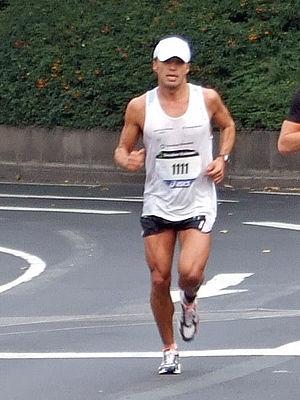
Normann Stadler né le 25 février 1973 à Wertheim, est un triathlète professionnel allemand. Double vainqueur du championnat du monde d'Ironman à Kona en 2004 et 2006.